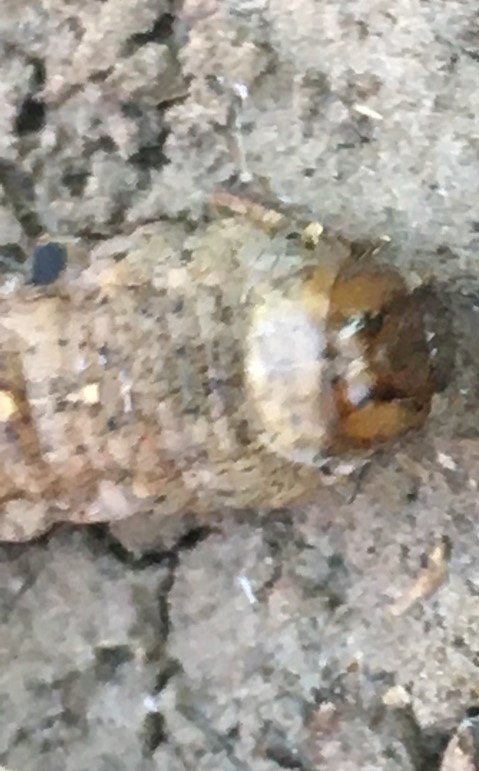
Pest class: cutworms